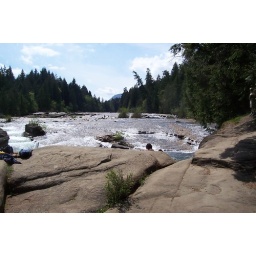
Great rocks for sunning on the Puntledge River. Just below this rock is a deep hole good for swimming.